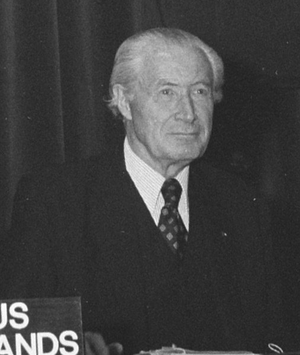
Le secrétaire d'État aux Colonies était au Royaume-Uni de Grande-Bretagne le ministre chargé du Bureau des Colonies, lequel administrait l'Empire colonial britannique. Le poste a existé de 1768 à 1782 afin de gérer la crise avec les Treize colonies britanniques en Amérique du Nord puis de 1854 à 1966 pour l'ensemble des colonies du pays.
La circonscription de Streatham est une circonscription électorale anglaise située dans le Grand Londres, et représentée à la Chambre des Communes du Parlement britannique depuis 2010 par Chuka Umunna du Parti travailliste.